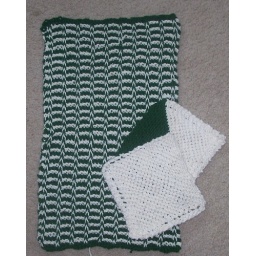
Dish towel done by MDK baby burp cloth pattern. Two washrags in Granny's Favorite pattern. Summer of kitchen knitting.